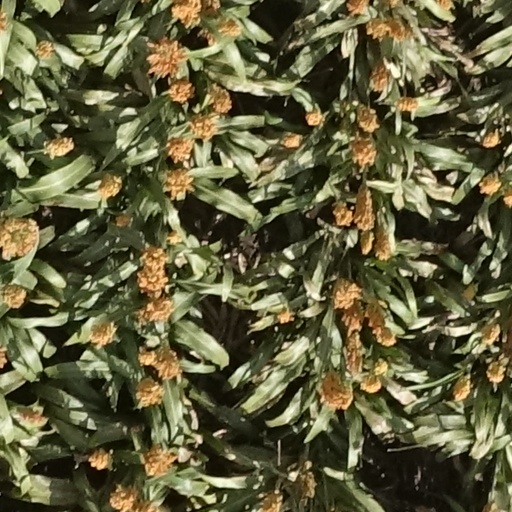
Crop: sorghum